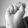
ASL letter: S